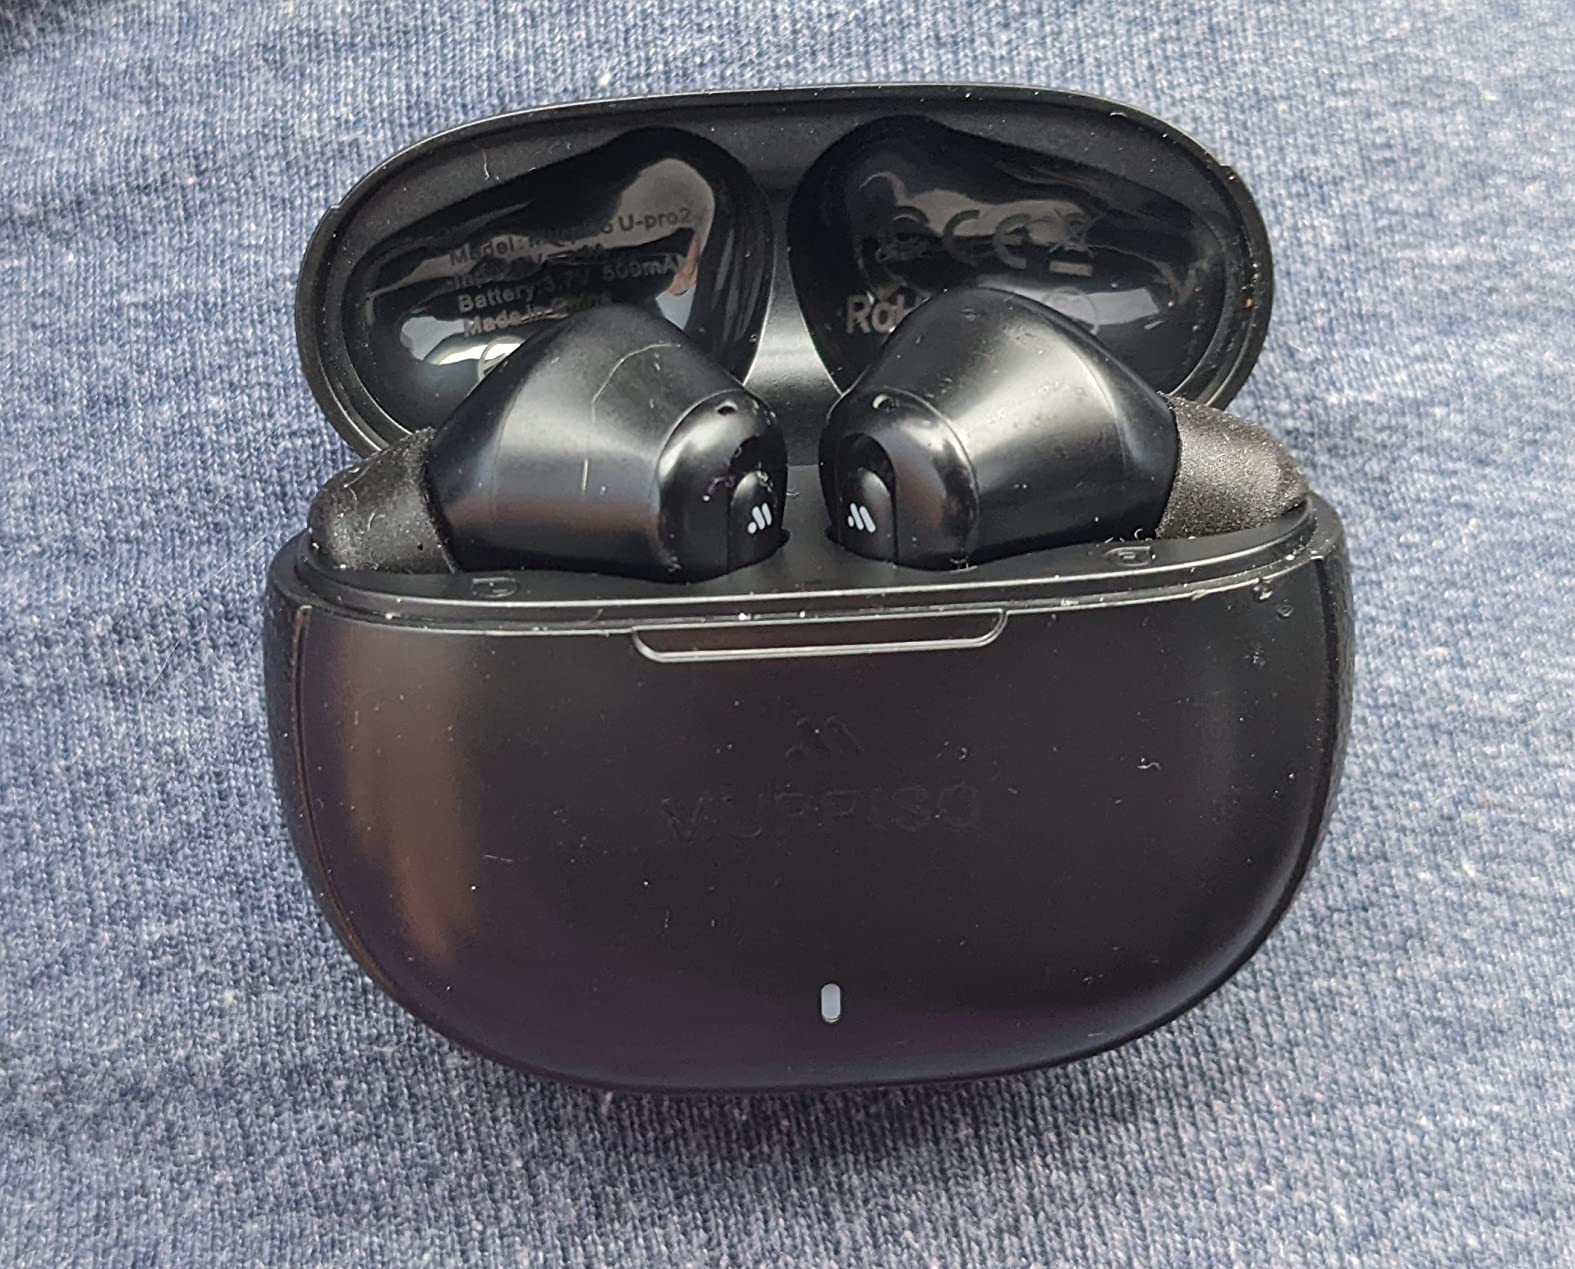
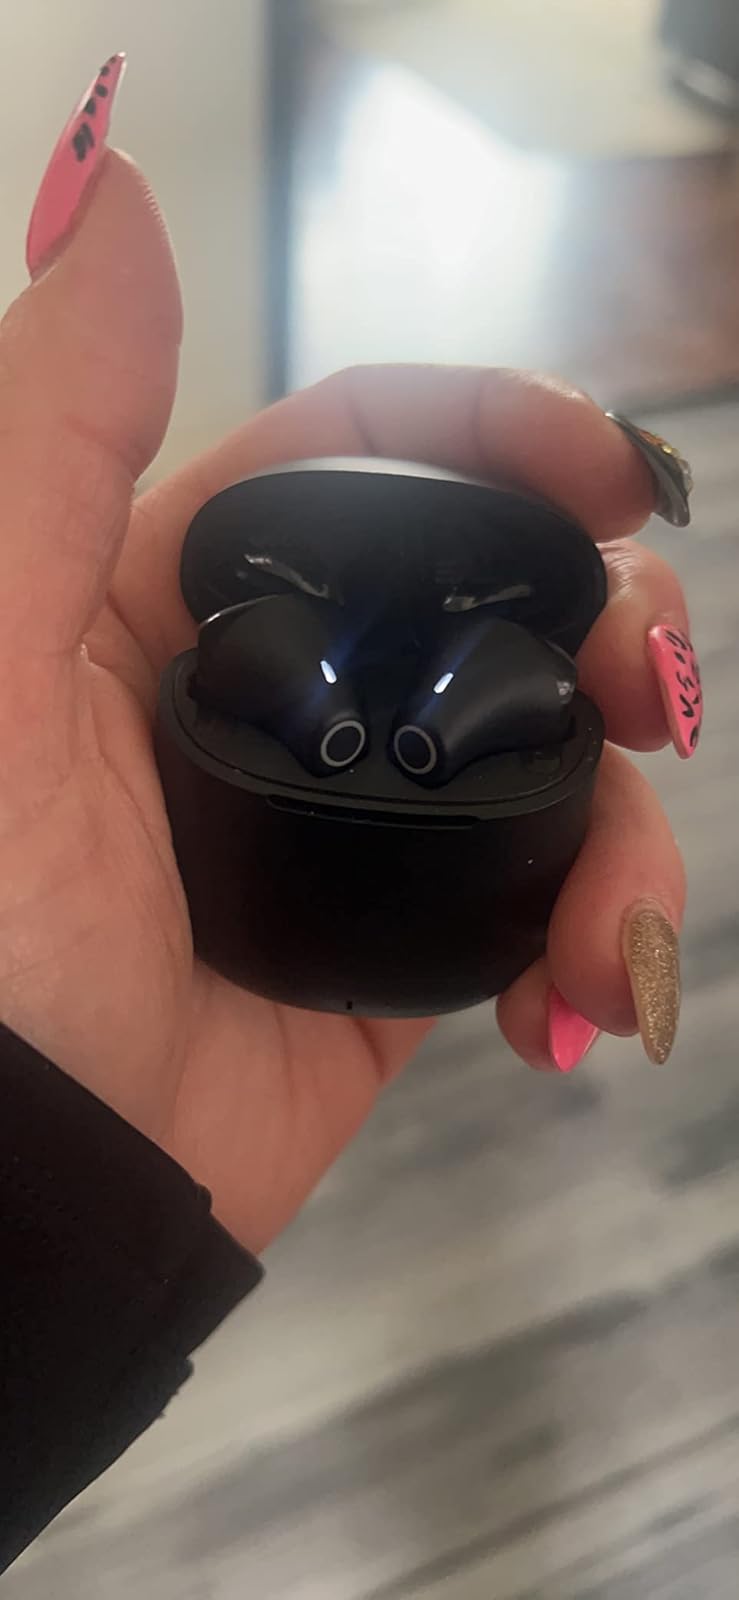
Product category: earbuds
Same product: no